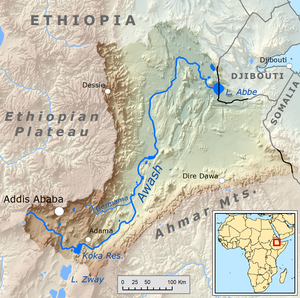
Awash
Kort over flodløbet.
Awash eller Hawash er en af de største floder i Etiopien. Den nedre del af floddalen blev i 1980 indskrevet på UNESCOs verdensarvliste.